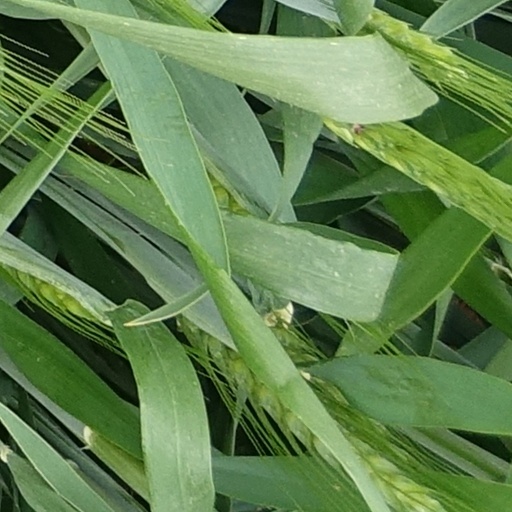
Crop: wheat